Nord Stream

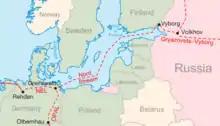
Map of the proposed Nord Stream and connecting pipelines

Nord Stream (German–English mixed expression for "North Stream"; , "Severny potok") is a network of offshore natural gas pipelines which run under the Baltic Sea from Russia to Germany to provide Western Europe with natural gas. It comprises two separate projects, Nord Stream 1 and Nord Stream 2. Both of the pipelines, each comprise two pipes, NS1 A and B as well as NS2 A and B, for a total of 4 physical pipes. Both pipelines start in Russia and land in Lubmin, Germany. NordStream is owned by a consortium of 5 energy companies: Gazprom international projects North 1 LLC (Gazprom Group company), Wintershall Dea AG, PEG Infrastruktur AG (E.ON), N.V. Nederlandse Gasunie and ENGIE. It was the first pipeline that bypassed Ukraine and Poland to deliver Russian natural gas directly to West Europe.